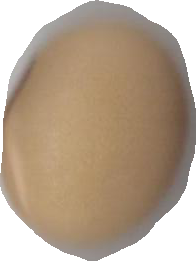
Variety: Anjasmoro